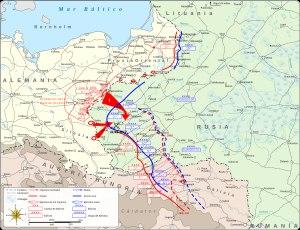
La Russie dans la Première Guerre mondiale est un des belligérant majeurs du conflit : d'août 1914 à décembre 1917, elle combat dans le camp de l'Entente contre les Empires centraux. Au début du XXᵉ siècle, l'Empire russe fait figure de grande puissance par l'immensité de son territoire, le chiffre de sa population, ses ressources agricoles. Son réseau ferroviaire et son industrie connaissent un développement rapide mais elle n'a pas encore rattrapé son retard sur les puissances occidentales, l'Empire allemand en particulier. La guerre russo-japonaise de 1904-1905, suivie de la révolution de 1905, révèlent les faiblesses de son appareil militaire et mettent à nu de profonds clivages politiques et sociaux auxquels s'ajoute la question des minorités nationales. Les rivalités opposant la Russie à l'Allemagne et à l'Autriche-Hongrie l'entraînent à conclure une alliance avec la France et s'impliquer dans les affaires des Balkans. La crise de juillet 1914 ouvre un conflit général où la Russie est alliée de la France et du Royaume-Uni.